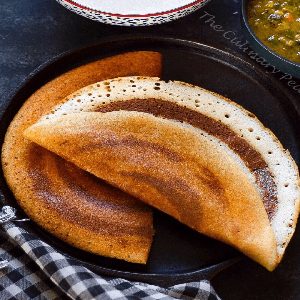
Dish: dosa